Turkmenistan Tower

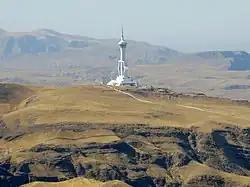

The Turkmenistan Tower (Turkmen: "«Türkmenistan» teleradio merkezi") is a communications and observation tower in Ashgabat, Turkmenistan. It was completed in 2011. At , the tower is the tallest structure in Turkmenistan.